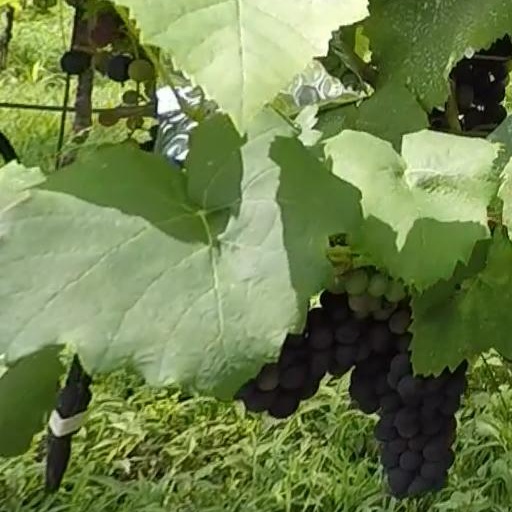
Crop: grape